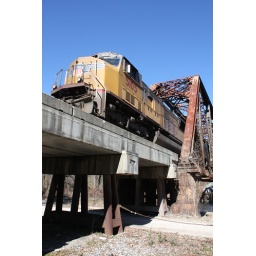
Union Pacific railroad train crossing the Norfolk Southern Railway bridge over the Pearl River on the Louisiana-Mississippi state line.